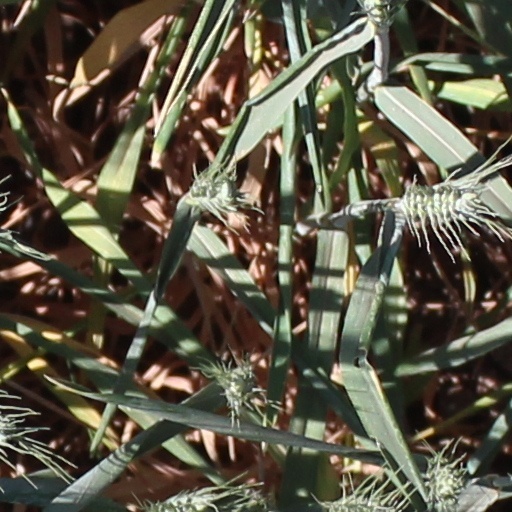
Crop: wheat